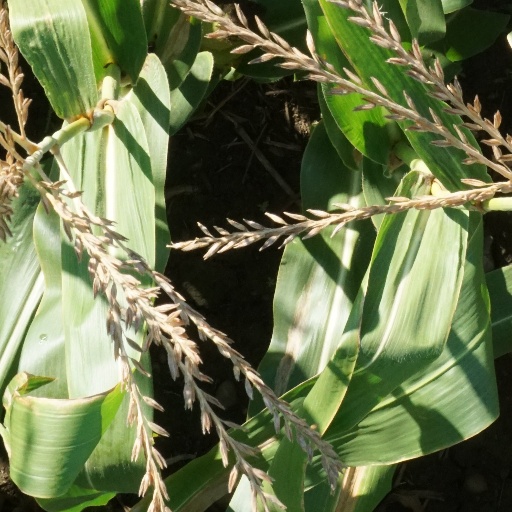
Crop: maize; corn